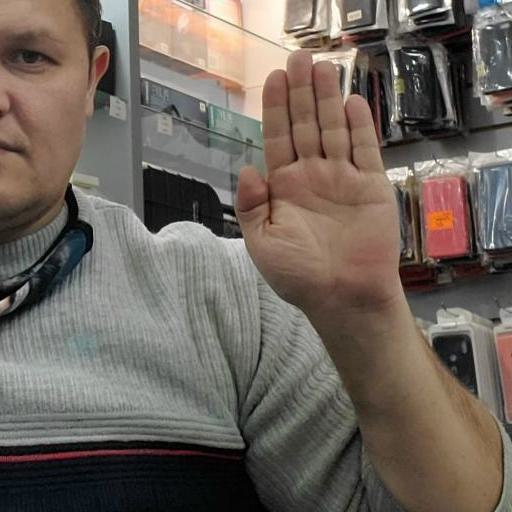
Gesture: stop